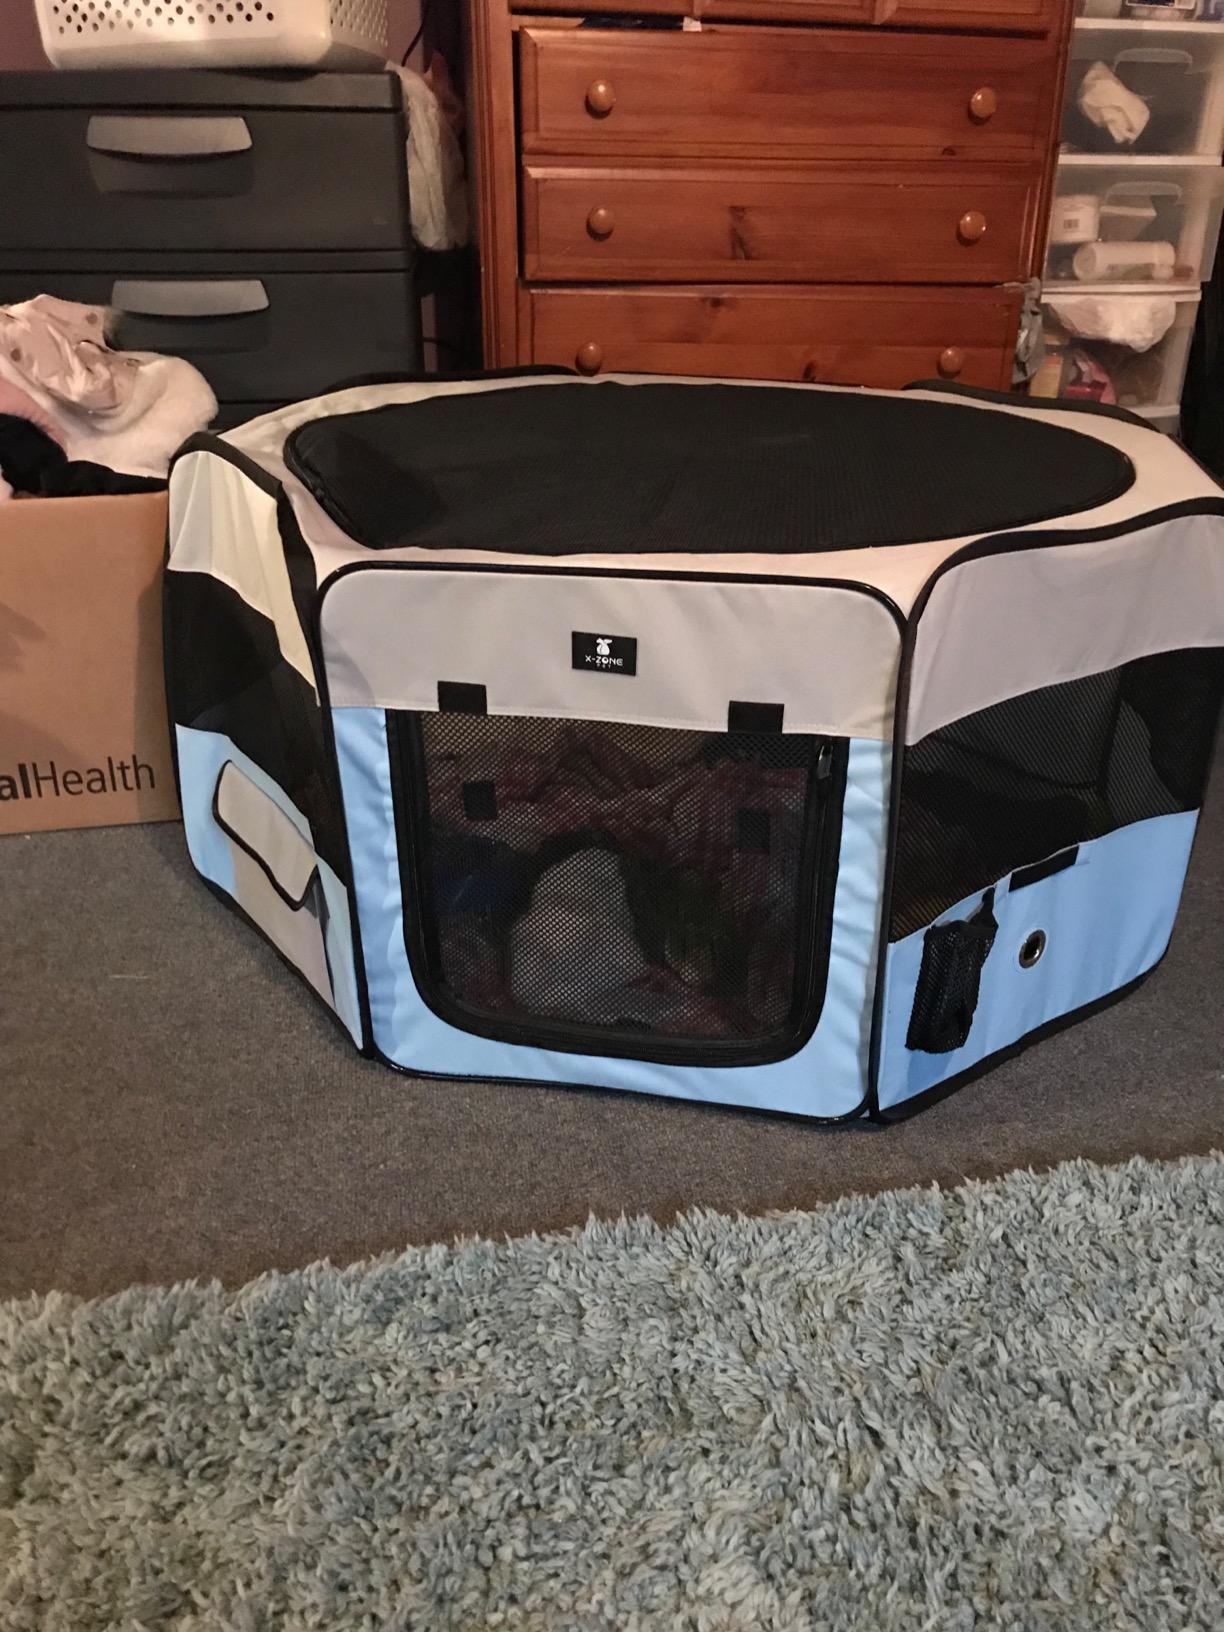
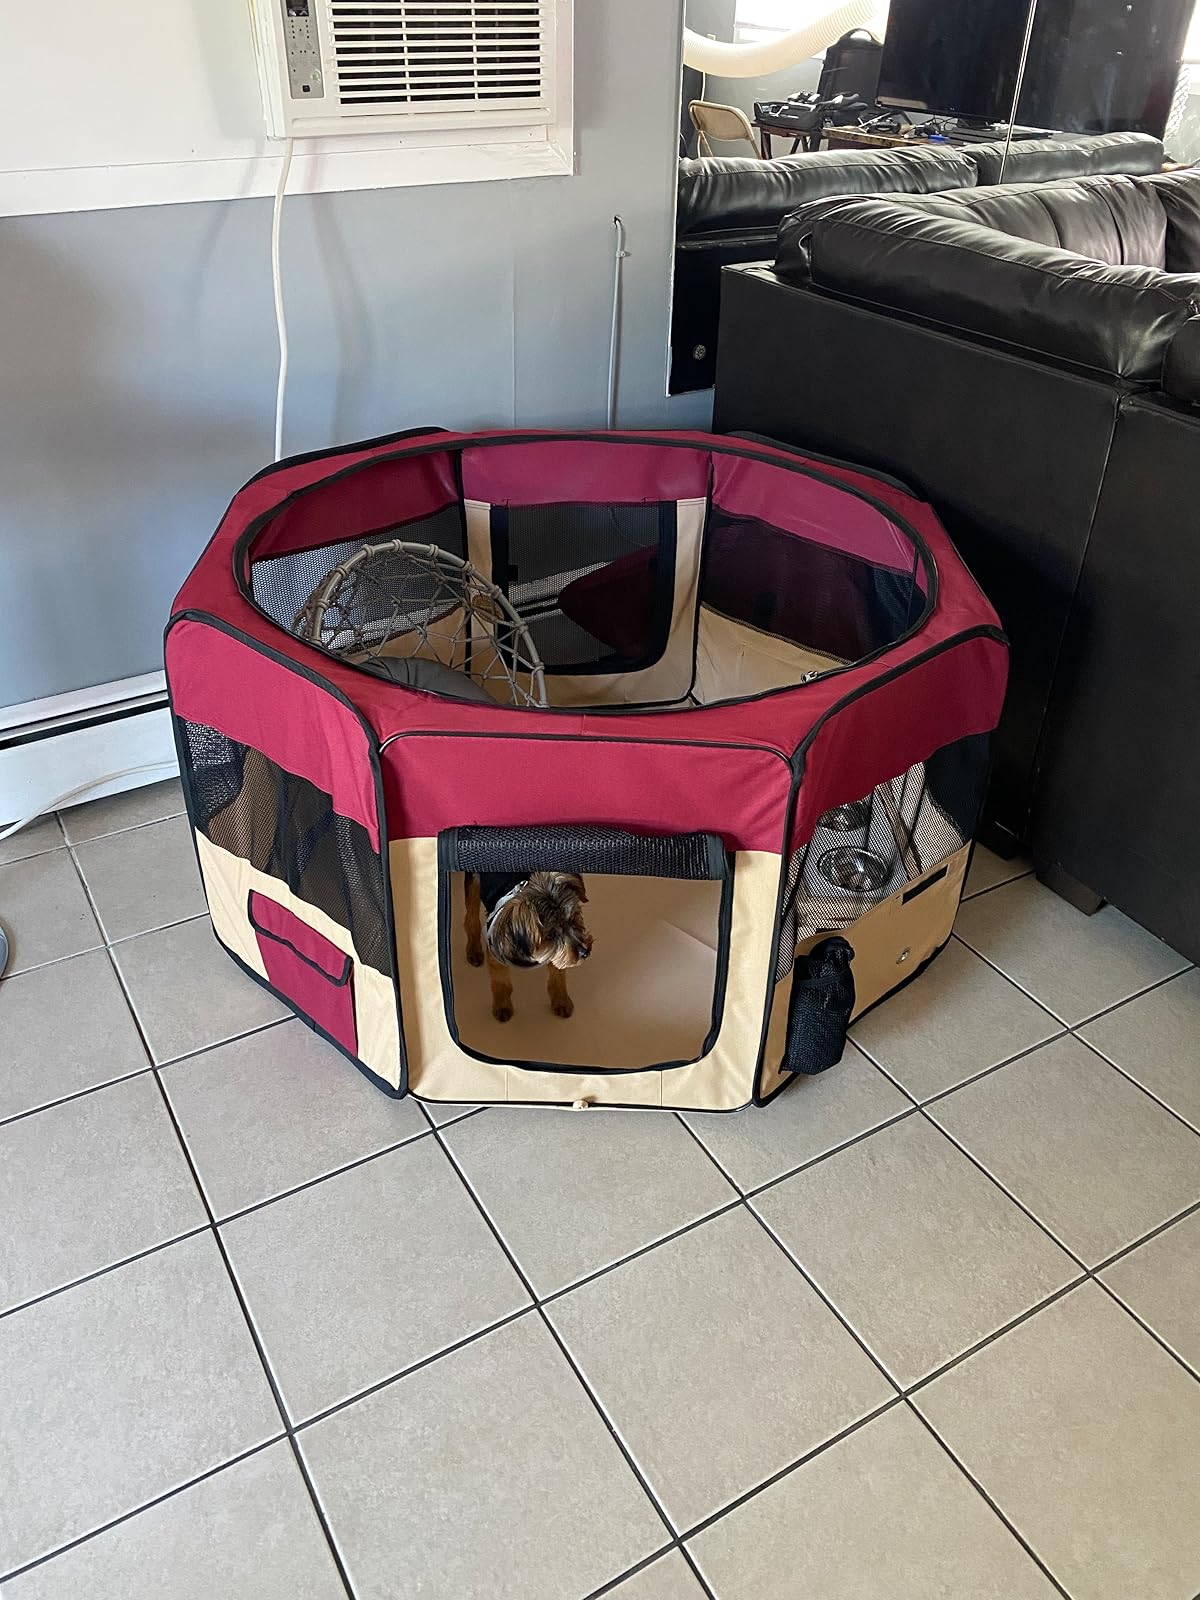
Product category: items_kennel
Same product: no